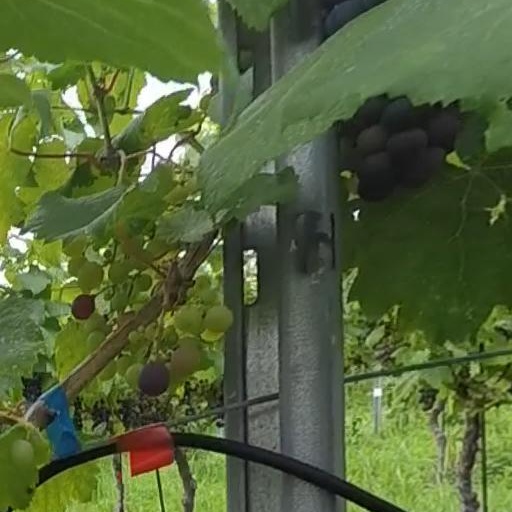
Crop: grape